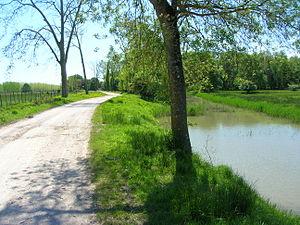
«Les alouettes de la prairie de San Rossore chantent enivrées de joie... » Gariele d'Annunzio